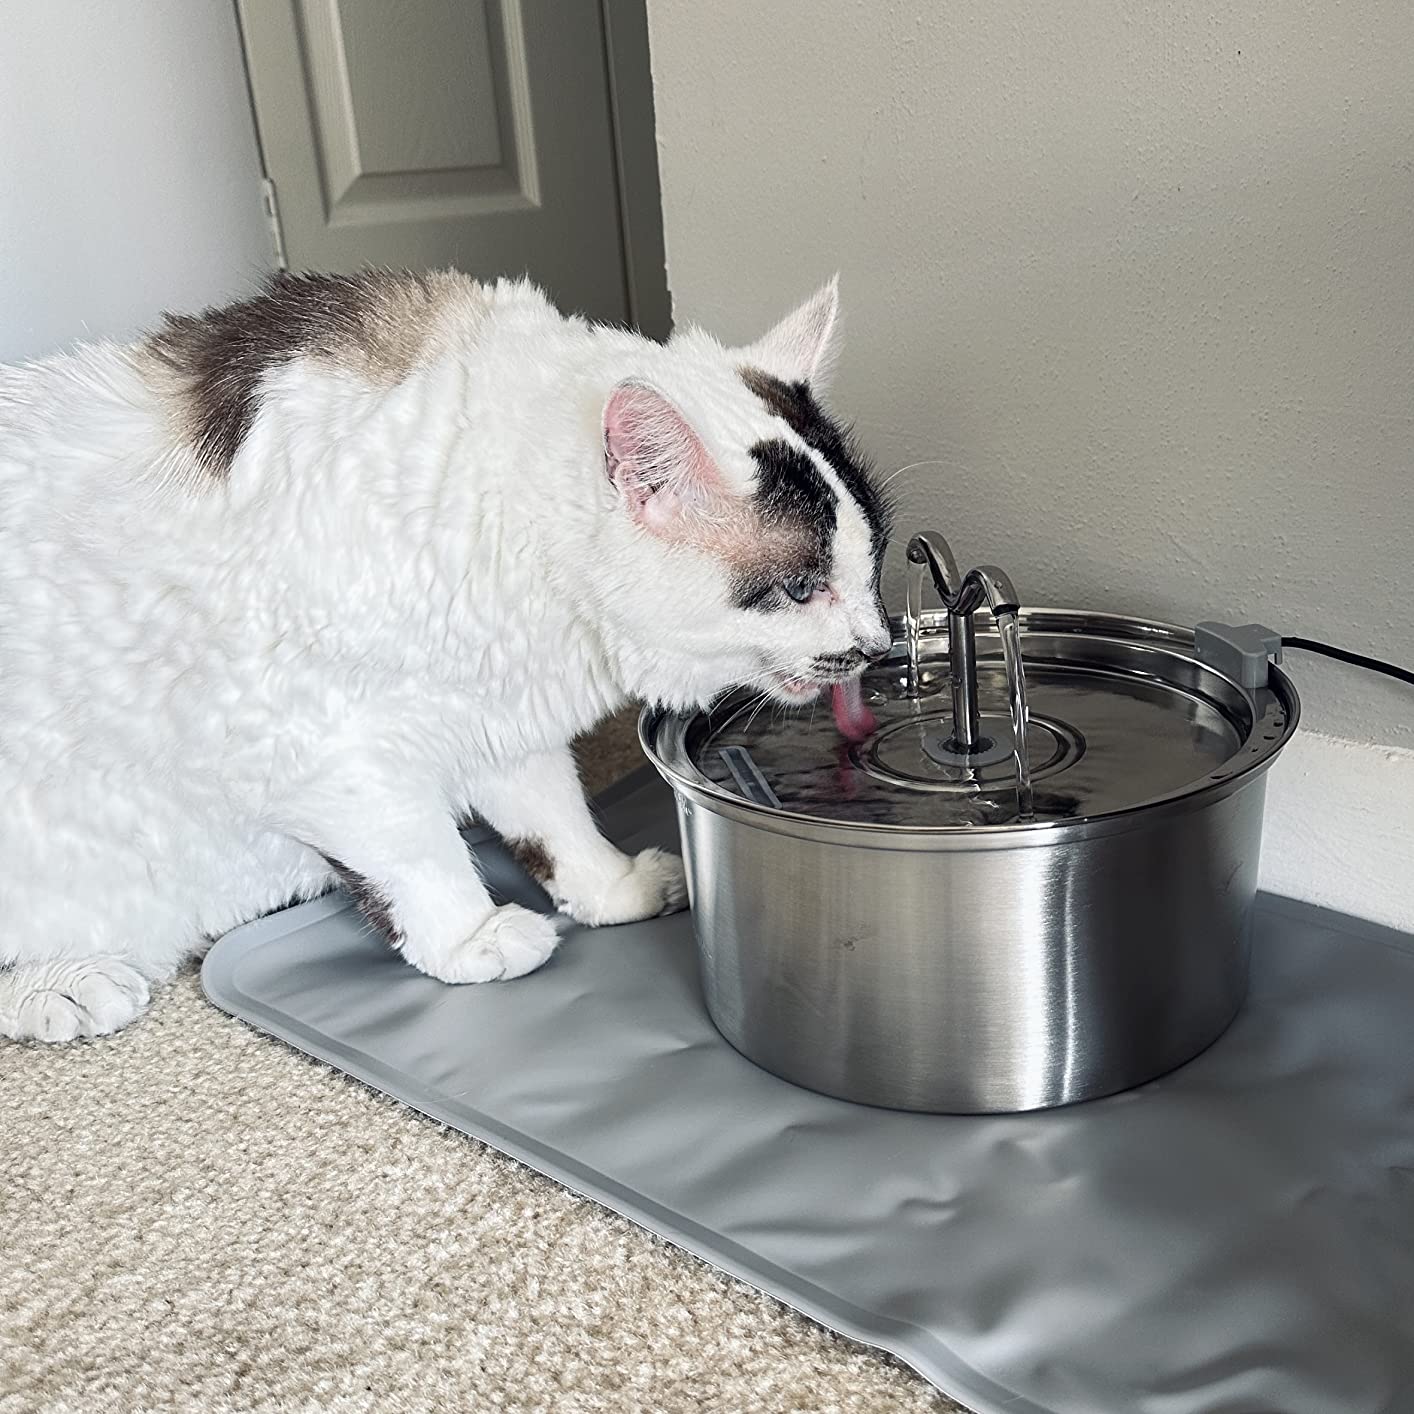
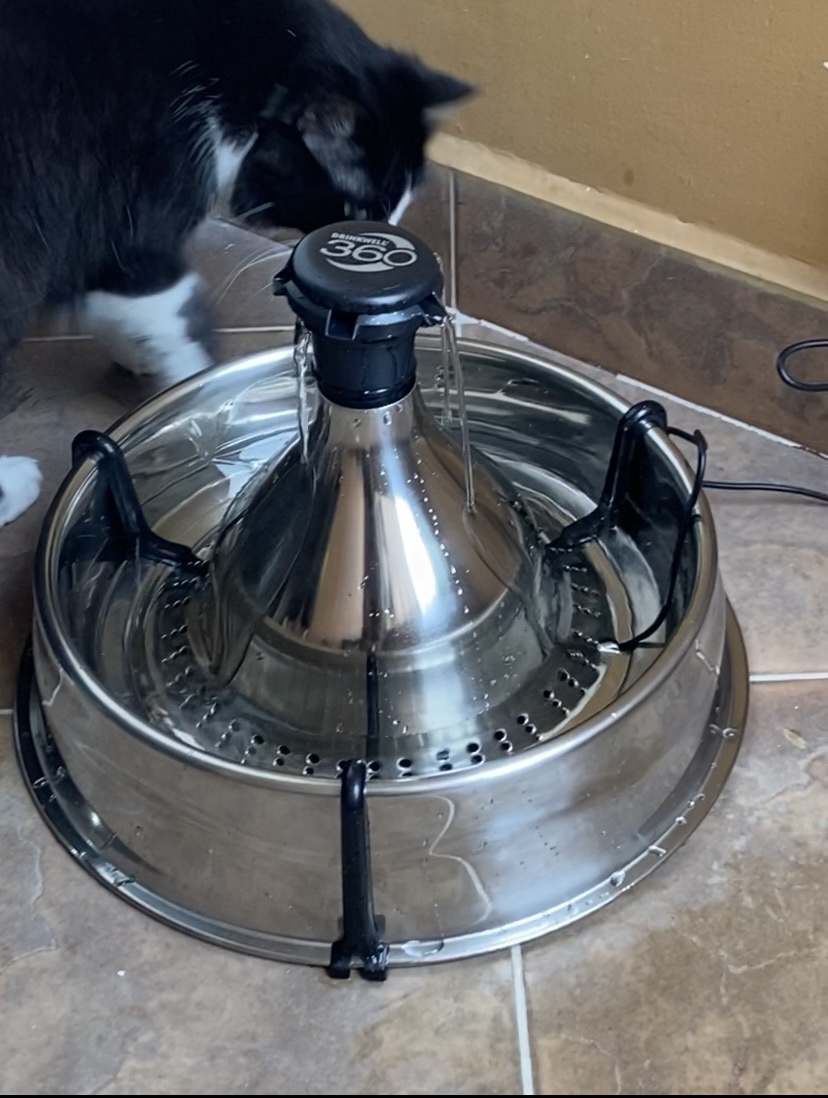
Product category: items_bowl
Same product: no